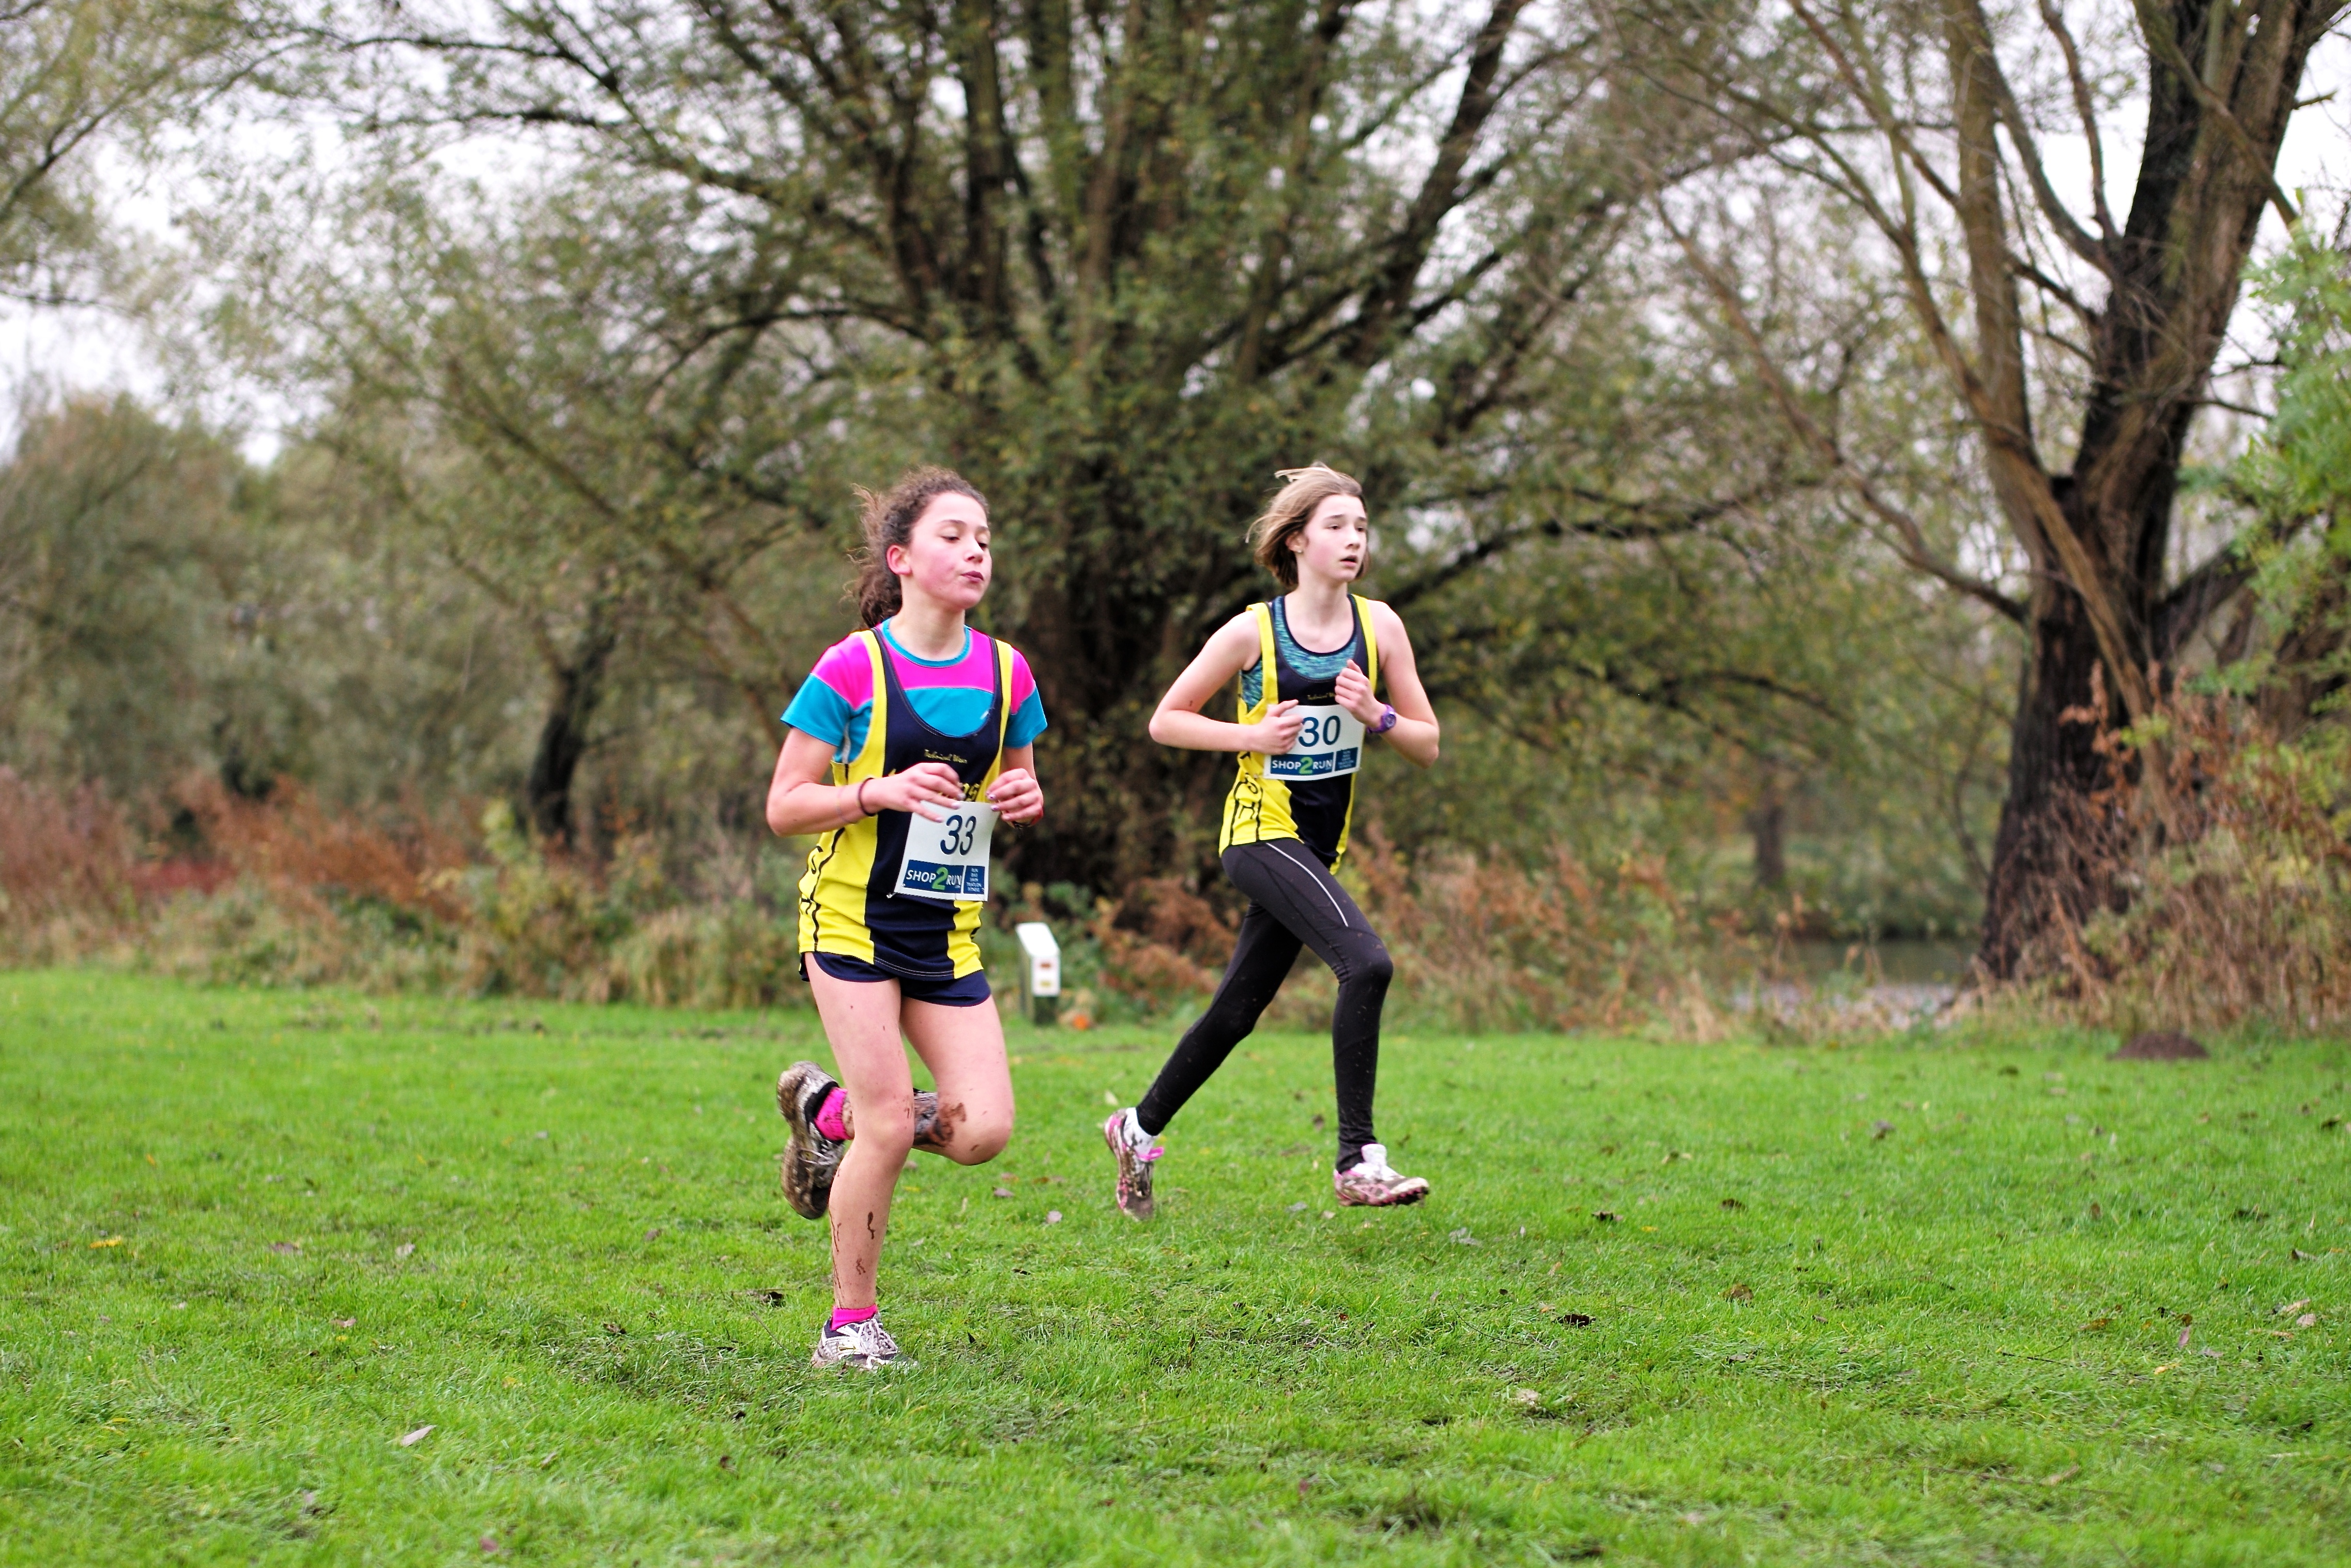
person, running, recreation, jogging, race, sports, endurance, athletics, physical exercise, outdoor recreation, human action, individual sports, endurance sports, ultramarathon, duathlon, long distance running, cross country running, cross country cycling